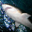
Label: shark